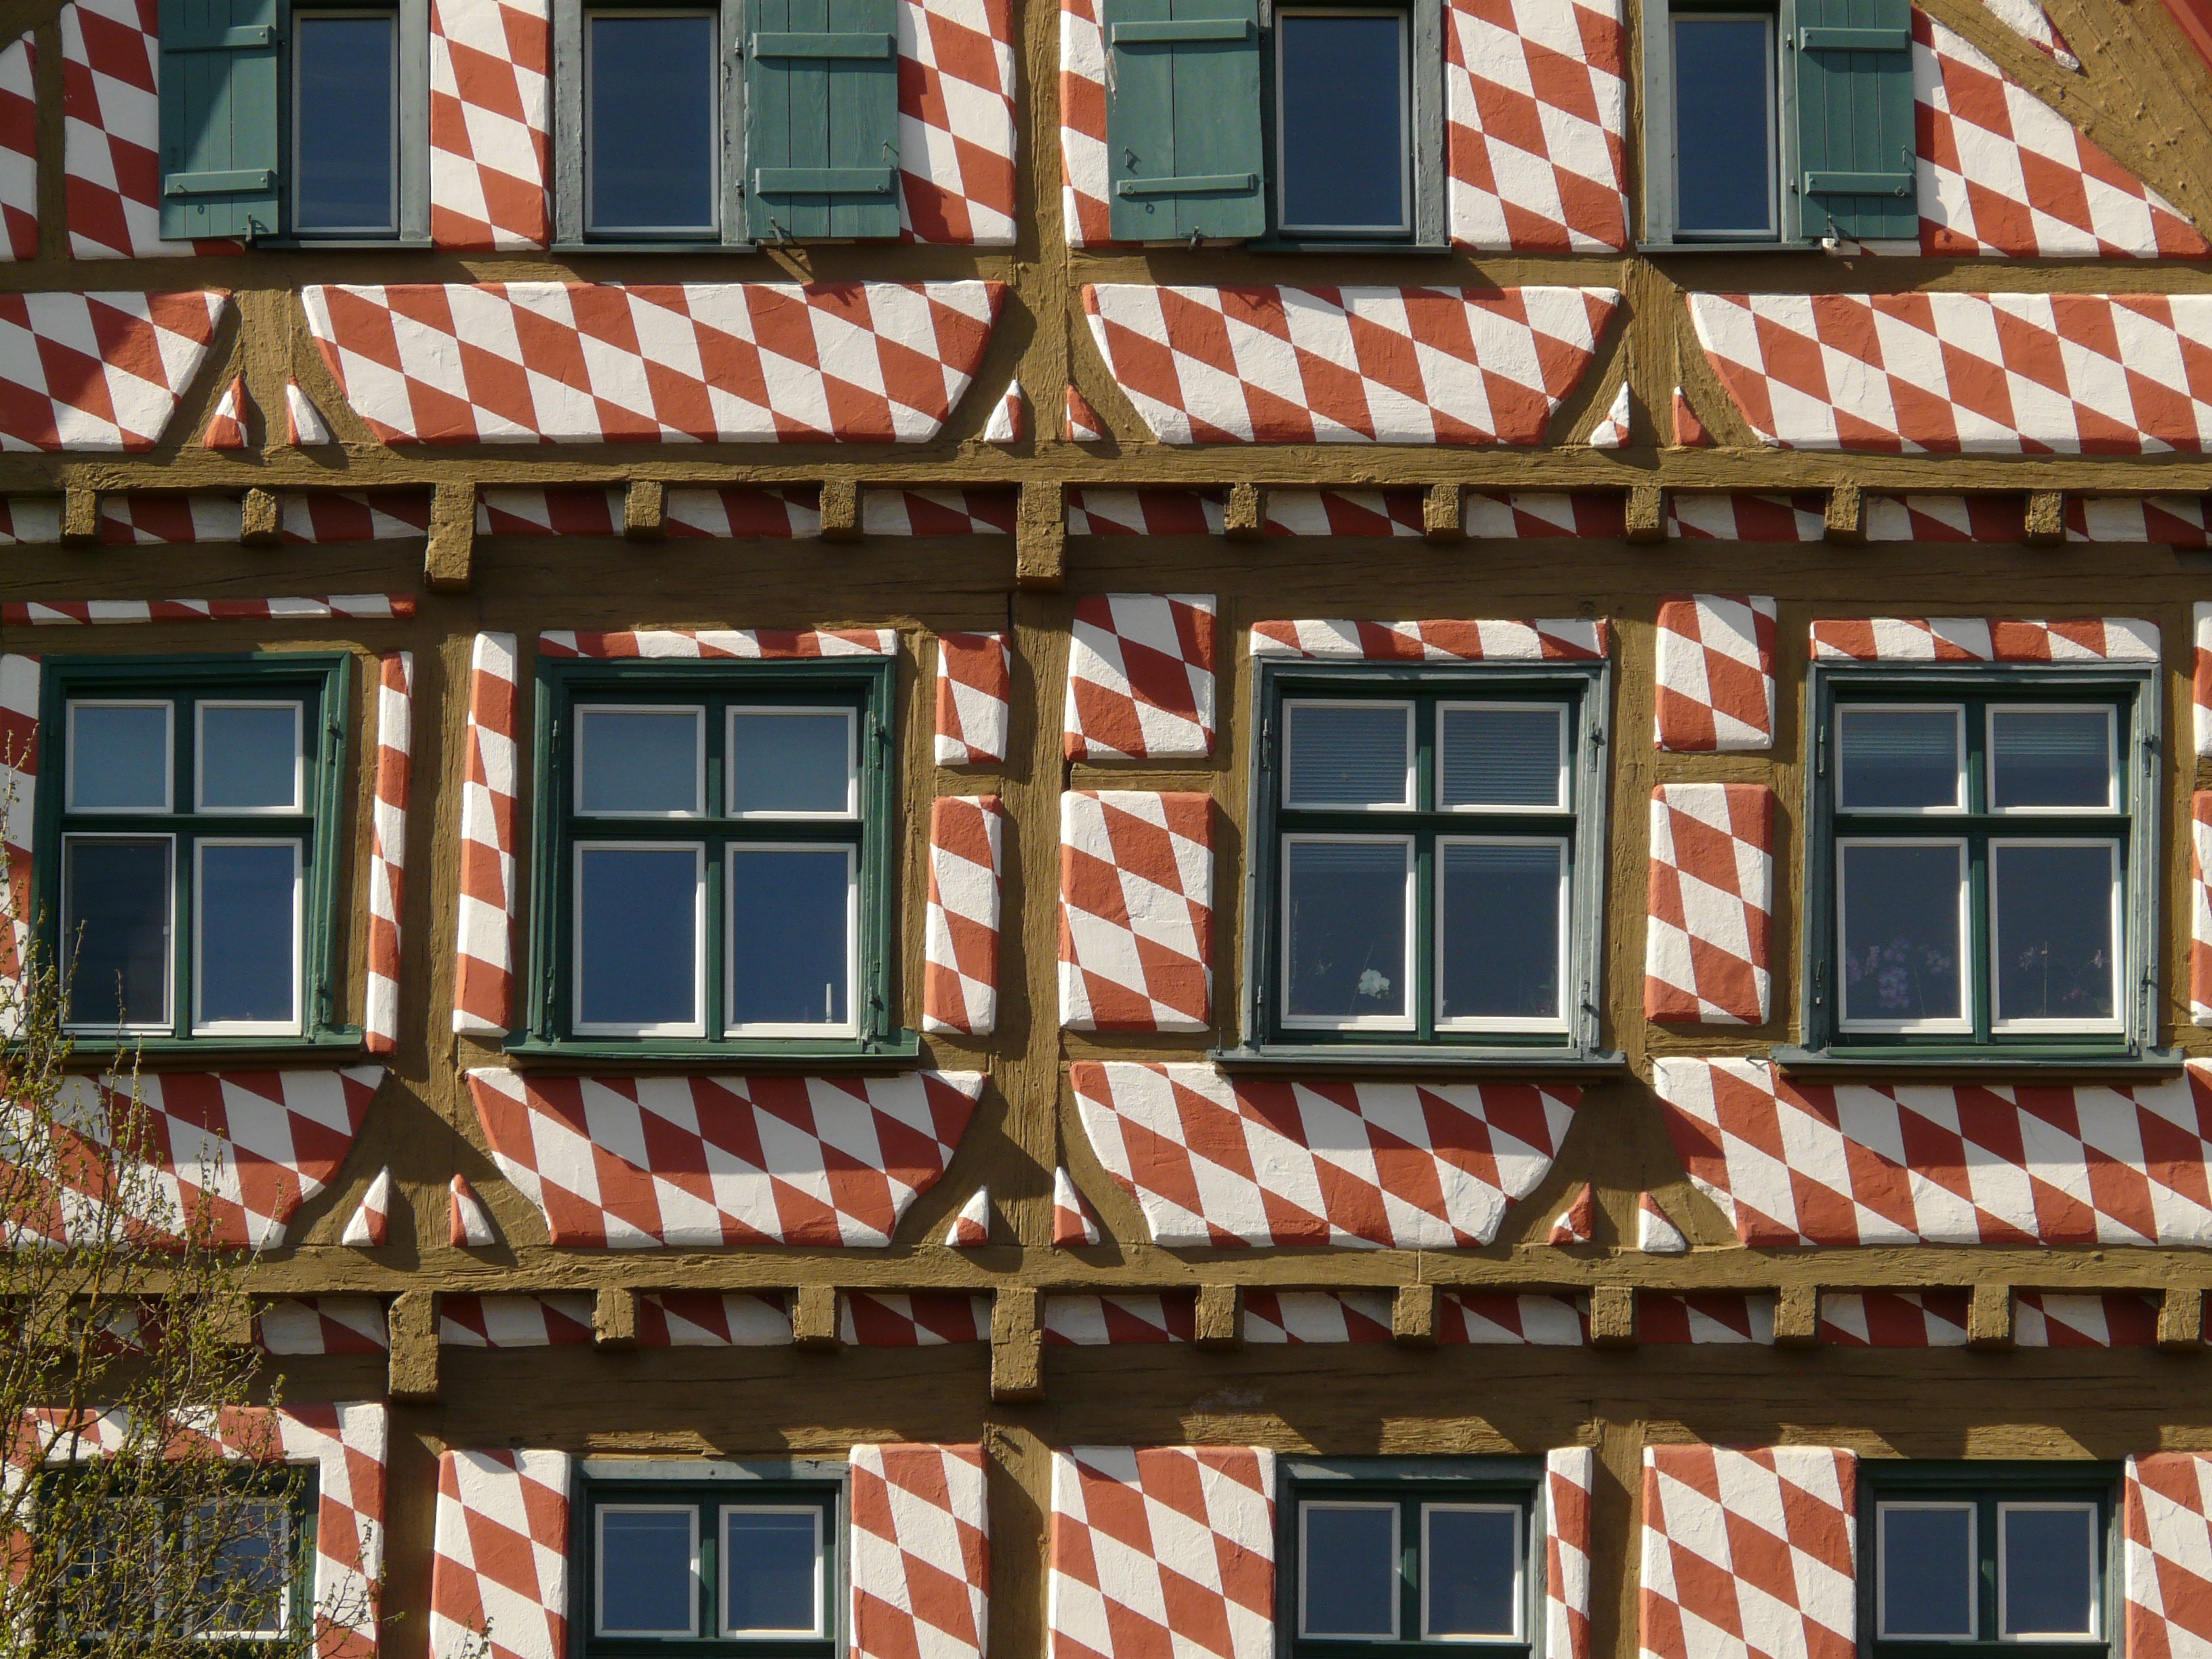
architecture, white, window, roof, home, bar, red, cottage, color, facade, property, colorful, brickwork, checkered, fachwerkhaus, truss, entablature, red white, residential area